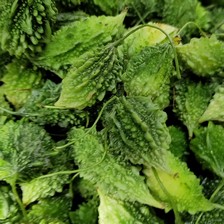
Label: others